Jacob Loose

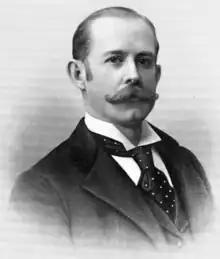
1896 portrait of Loose

Jacob Leander Loose (June 17, 1850 – September 18, 1923) was an American philanthropist and businessman who founded Sunshine Biscuits.